Carnival in the Netherlands

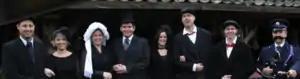
Peasant wedding or "Boerenbruiloft" during the Dutch carnaval, the bride is wearing a traditional white headdress named a poffer.

The first mention of a "boerenbruiloft" (peasant wedding) was in 1582, when the Saxon elector August in Dresden wedded a peasant and his wife during a large ritual ceremony "d'n onech" (the not-marriage). It was not a real wedding and the to-be spouse were also not real peasants, but rather the nobility. The real peasants were given the role of noblemen. It was a reversal ritual, in which the roles were deliberately reversed. This role reversal was intended to avoid the attraction of the eye of the Christian god. Within the noble circles it was believed that it was the eye of the god which at the beginning of the spring focused on them because of their failure in the past year. They thought they could escape this danger by dressing during this wedding celebrations and to behave as peasants, and thus appear to be the people at the bottom of the social ladder. They believed the consequence was that the peasants dressed as nobleman would be harmed by their god instead of the nobles themselves.